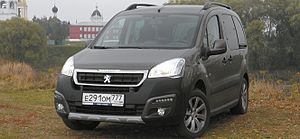
Peugeot Partner / Partner Tepee (2008−2018)
Peugeot Partner er en bilmodel fra den franske bilfabrikant Peugeot, som er blevet fremstillet i tre generationer siden 1996.